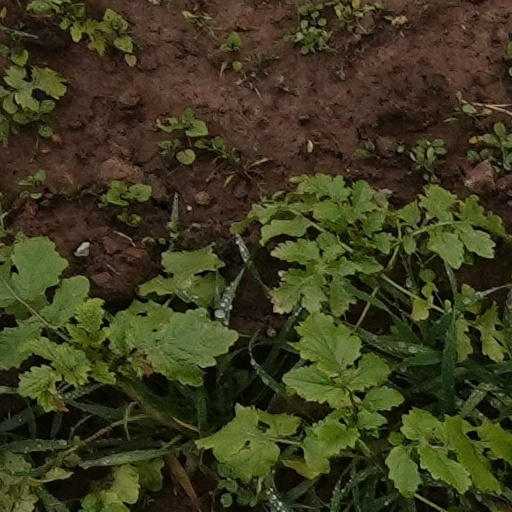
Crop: wheat